Landon Garland

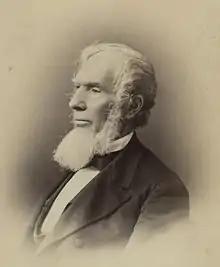
Portrait of Chancellor Landon C. Garland

Landon Cabell Garland (1810–1895), an American, was professor of physics and history and university president three times at different Southern Universities (Randolph Macon, Alabama, Vanderbilt) while living in the Southern United States for his entire life. He served as the second president of Randolph–Macon College in Ashland, Virginia, from 1836 to 1846; then professor from 1847 to 1855, and then third president of the University of Alabama in Tuscaloosa, Alabama, from 1855 to 1867; and first chancellor of Vanderbilt University in Nashville, Tennessee, from 1875 to 1893. He was an apologist for slavery in the United States before the Civil War, but afterward became a vociferous spokesperson against slavery.